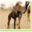
Label: camel